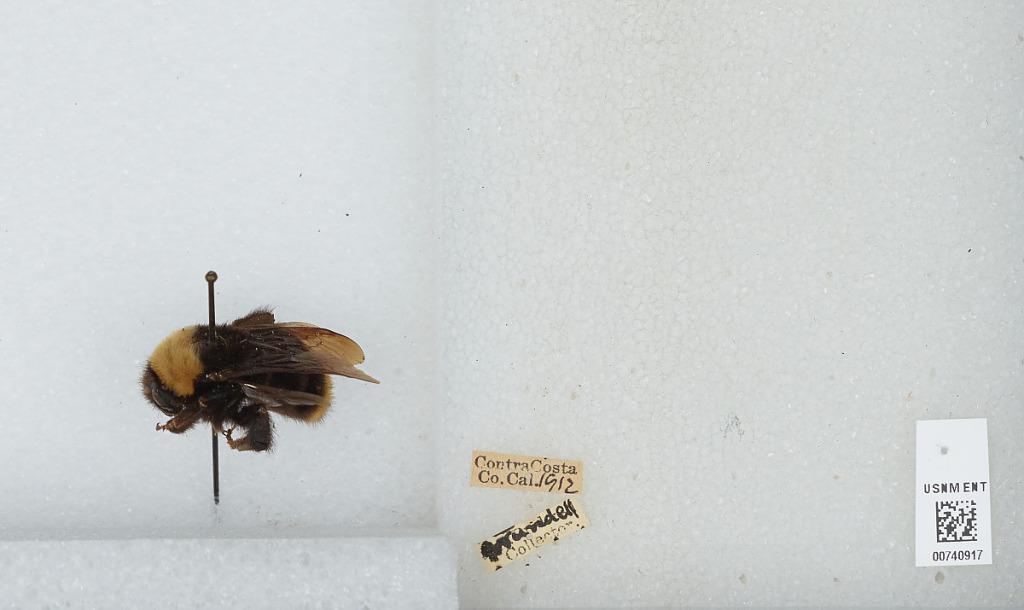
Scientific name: Bombus (Fervidobombus) californicus Smith
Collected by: Wandell
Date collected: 1912--
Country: United States
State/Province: California
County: Contra Costa
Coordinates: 37.93, -121.95